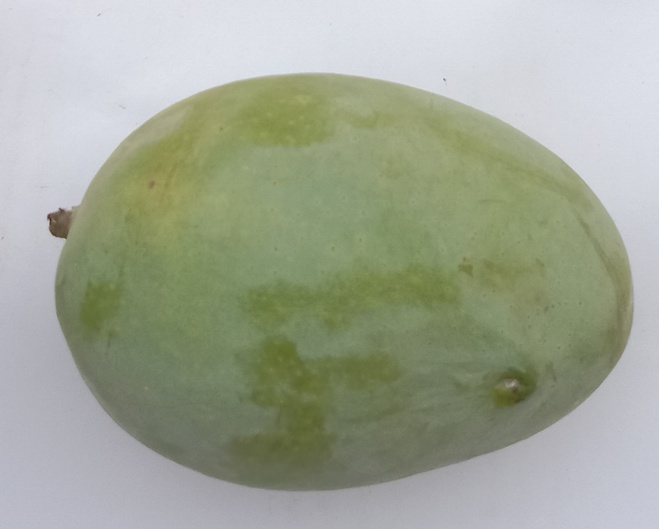
Mango variety: Langra